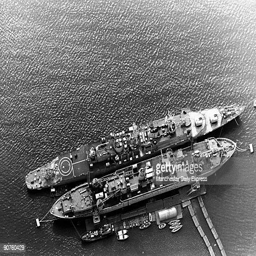
warships prepare to go and fight